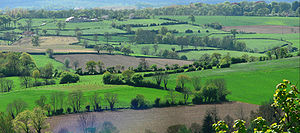
Bocage
Bocage i nærheden af Boulogne-sur-Mer.
Bocage er et normannisk ord som kan betyde en lille skov, et dekorativt element af blade, et terræn af blandet skov og marker eller en form for stensætning, der i forbindelse med havebrug kan kaldes landlig.